Victoria River Downs Station

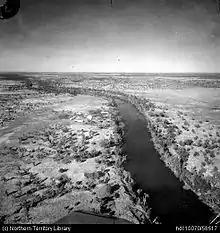
Aerial view of Victoria River Downs station, airfield and Wickham River 1938

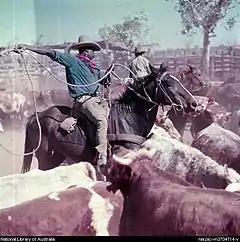
Handling of fully grown cleanskin cattle which had been captured in trap yard, 1953

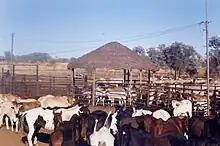
Cattle and horses in stockyards at Victoria River Downs circa 1985

By 1901 the station was carrying about 30,000 head of cattle. and by 1907 Victoria River Downs was stocked with an estimated 69,350 head of cattle.